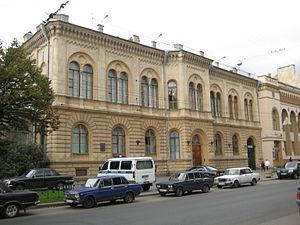
Prince Lev Viktorovitch Kotchoubeï. Né le 28 avril 1810, décédé le 10 février 1890 à Nice. Conseiller d'État, Maréchal de la noblesse, Conseiller privé, fondateur et premier Président de la Société agricole de Poltava.